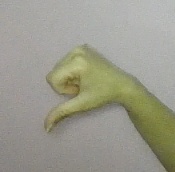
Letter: waw